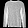
Label: Pullover